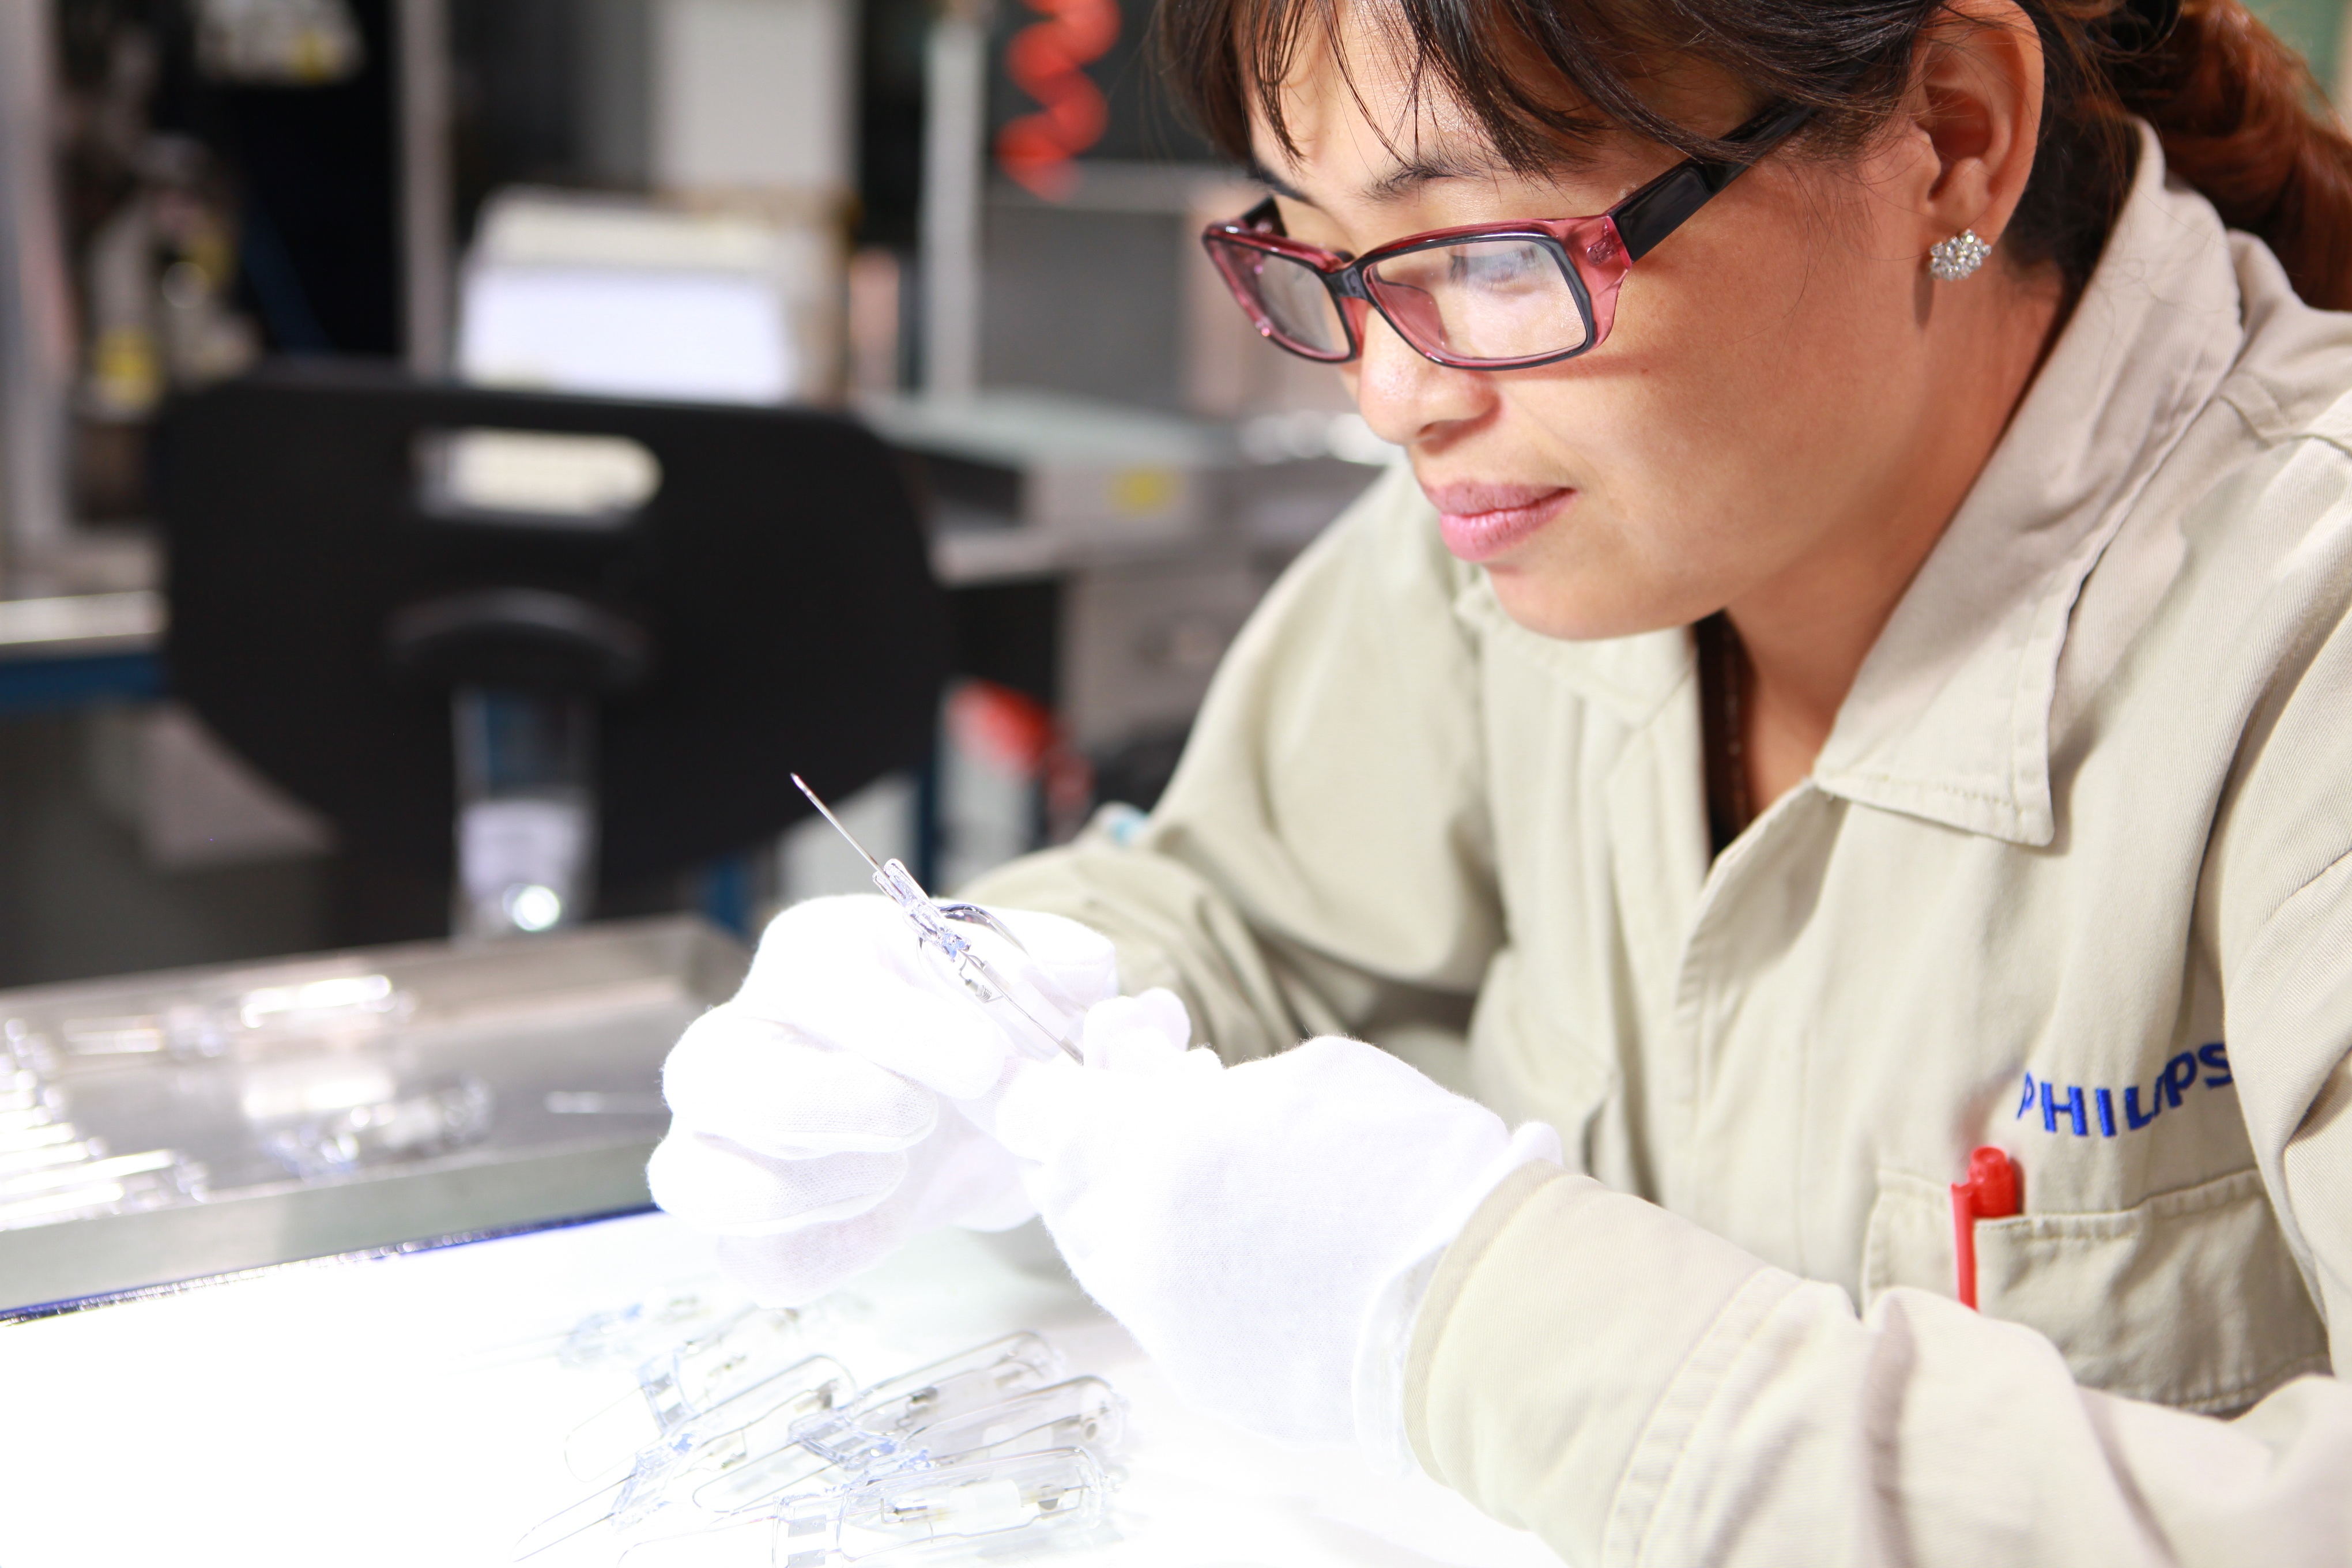
person, woman, factory, professional, profession, research, glasses, technician, operation, detection, researcher, vision care, general practitioner